Monmouth School

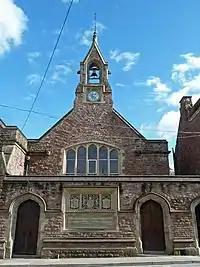
The library, formerly the Victorian era “Big School”

The Monmouthshire antiquarian Charles Heath described the traditional, and almost certainly inaccurate, story of the school's foundation in his "Accounts of the Ancient and Present State of the Town of Monmouth", published in 1804. Heath records that William Jones, now established as a successful and wealthy merchant, returned to his home town of Newland disguised as a beggar. Receiving a hostile reception, he travelled to Monmouth, where he was more warmly received and where, as a consequence, he funded the construction of the school and associated almshouses. The story is taken from an earlier oral tradition, also recorded in Archdeacon Coxe's "An Historical Tour in Monmouthshire", published three years before. In 1899, the Rev. W. M. Warlow published his "History of the Charities of William Jones at Monmouth and Newland". His fellow cleric and master, the Rev. K. M. Pitt wrote a more focused account, "Monmouth School in the 1860s". H. A. Ward published "Monmouth School: 1614–1964: An Outline History" to commemorate the school's 350th anniversary. In 1995, Keith Kissack published his history, "Monmouth School and Monmouth: 1614–1995". In 2014, in celebration of the school's quatercentenary, two masters at the school, Stephen Edwards, who wrote the text, and Keith Moseley, who took the photographs, published a new history, "Monmouth School: The First 400 Years".